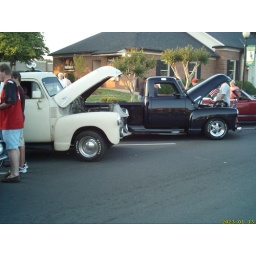
my 52 chevy truck in beige , i painted the 49 chevy truck beside it in black n blu pearl